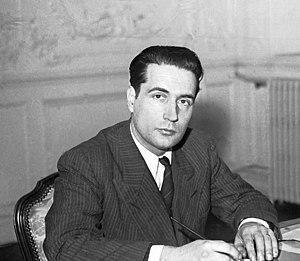
François Mitterrand, ministre des Anciens combattants et des Victimes de guerre, assis à son bureau (février 1947).
Le premier gouvernement René Pleven a été le gouvernement de la France du 12 juillet 1950 au 28 février 1951.
Le premier gouvernement Henri Queuille a été le gouvernement de la France du 11 septembre 1948 au 5 octobre 1949.
François Mitterrand [fʁɑ̃swa mitɛʁɑ̃], né le 26 octobre 1916 à Jarnac et mort le 8 janvier 1996 à Paris, est un homme d'État français, président de la République du 21 mai 1981 au 17 mai 1995.